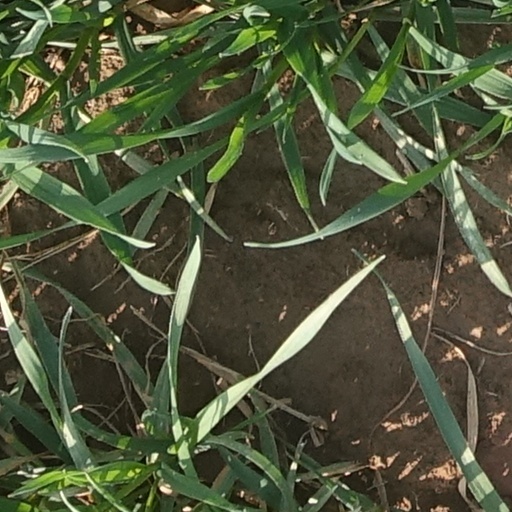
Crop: wheat